Santos Vega

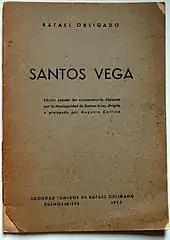
Cover to "Santos Vega", by Rafael Obligado. 1937 edition.

Santos Vega was a mythical Argentine gaucho, and invincible "payador" (a kind of minstrel that competed in singing competitions resembling dialectic discussions), who was only defeated by the Devil himself, disguised as the "payador" "Juan sin Ropa" ("John Clothless").